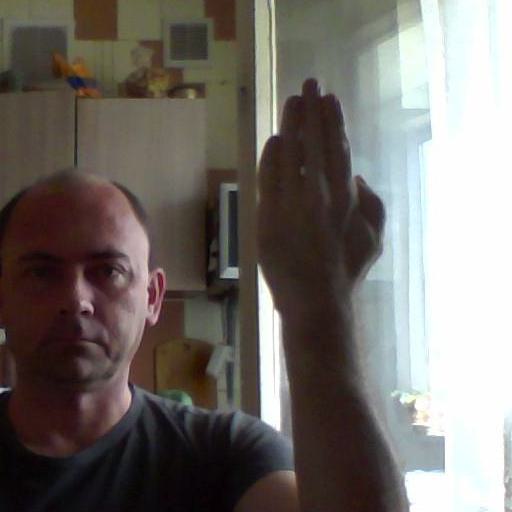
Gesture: stop_inverted